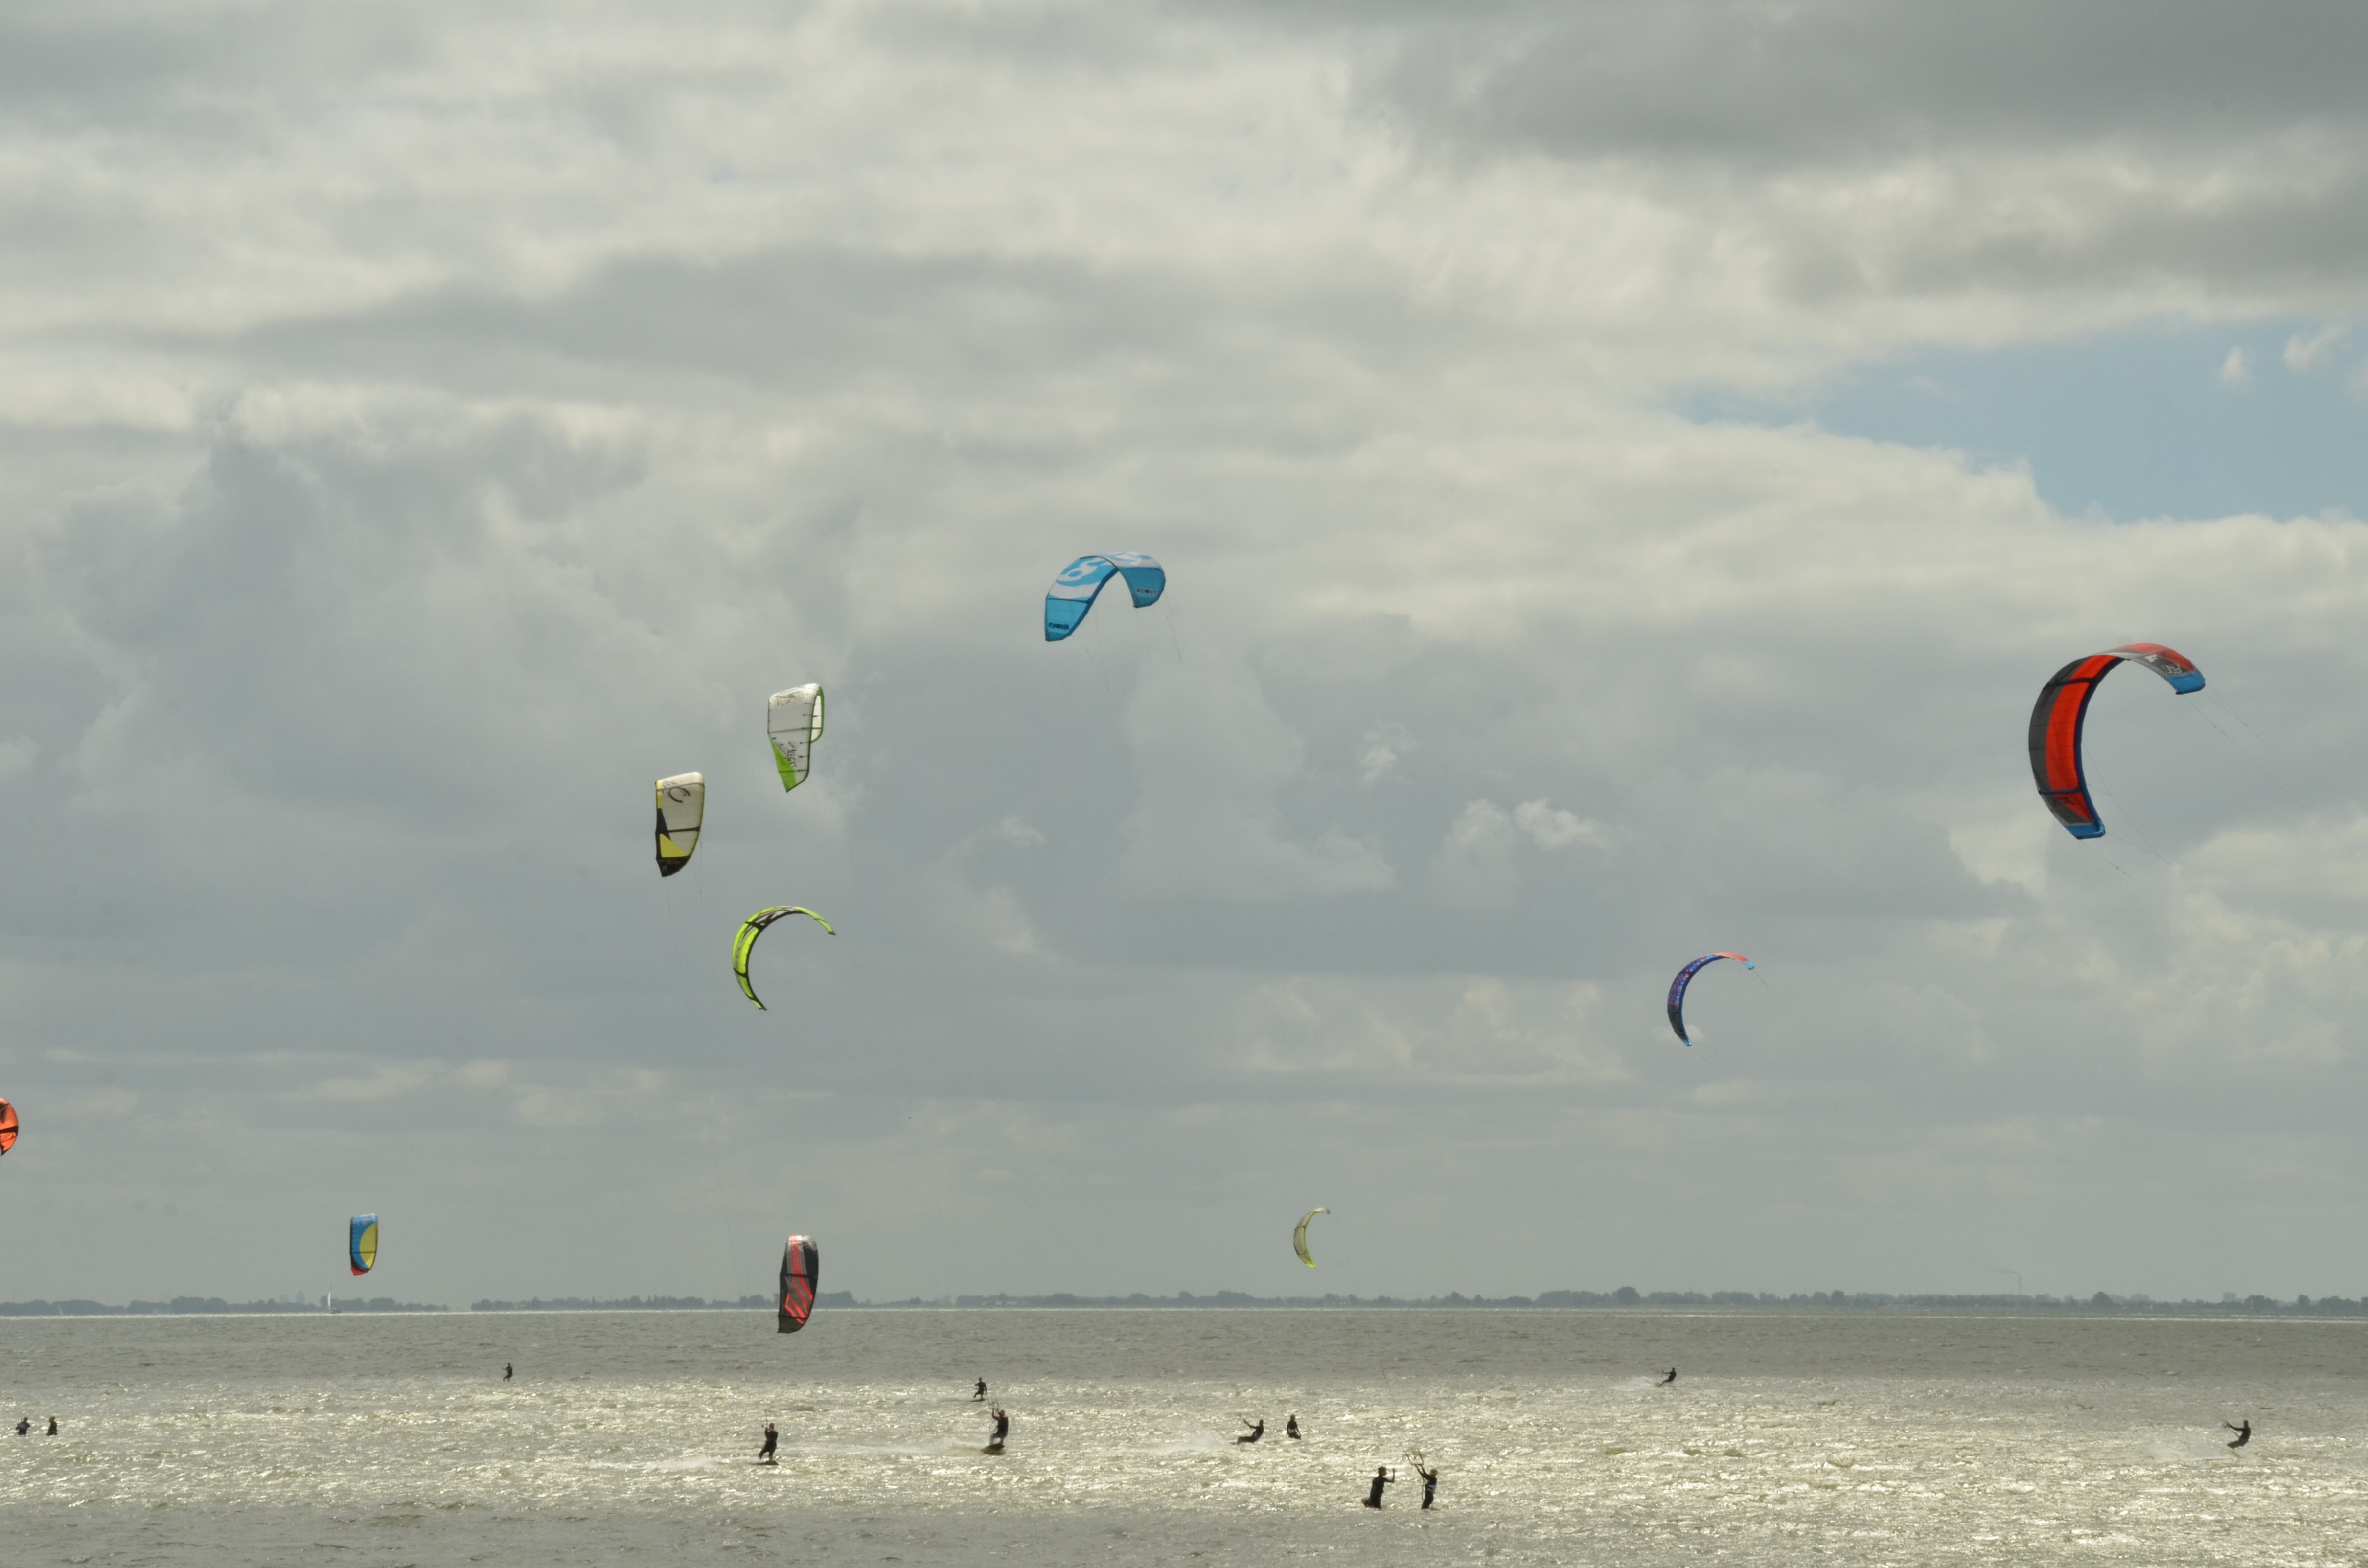
beach, water, air, wind, surf, kite, storm, extreme sport, speed, toy, clouds, sports, kitesurfing, threat, aviator, water sport, atmosphere of earth, windsports, kite sports, individual sports